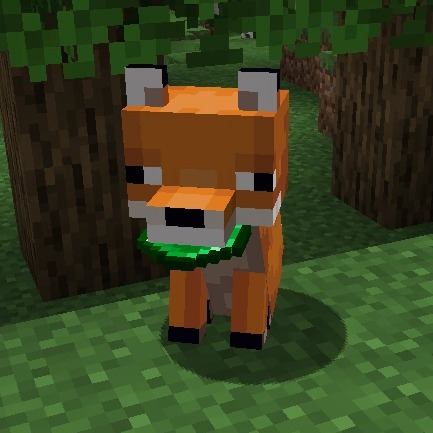
미적 점수 (1~10점): 3